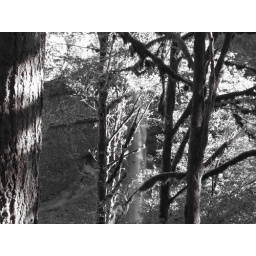
classic sun shining through the trees in black and white